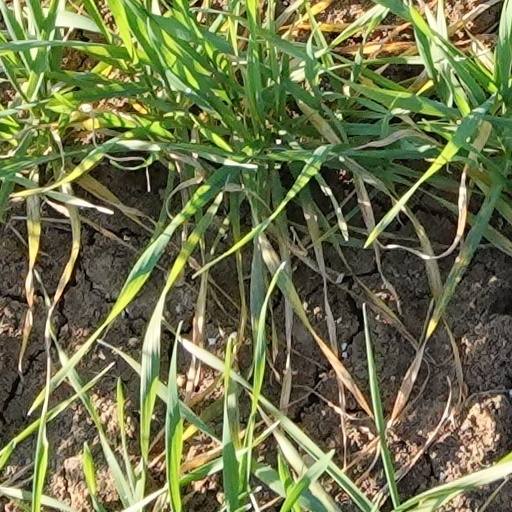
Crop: wheat